Robert Atkins (politician)

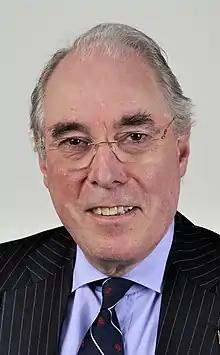

Sir Robert James Atkins (born 5 February 1946) is a British Conservative politician. He was the Member of Parliament (MP) for Preston North from 1979 to 1983, and then for South Ribble from 1983 to 1997. He served as Member of the European Parliament (MEP) for the North West England region from 1999 to 2014. He has served as a Councillor (Garstang Ward) on Wyre Borough Council since 2019.